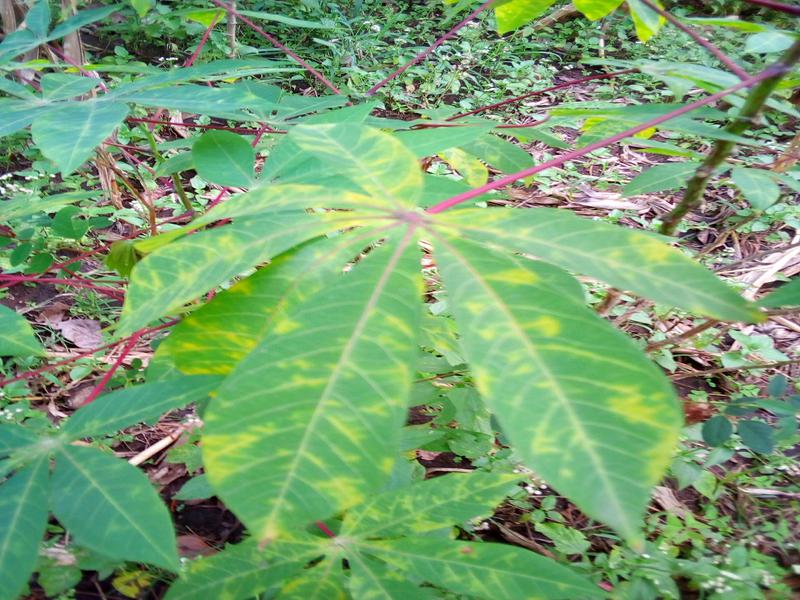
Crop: cassava
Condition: brown_streak_disease